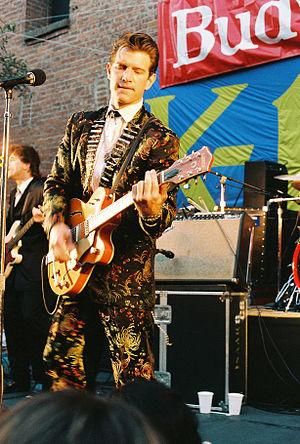
Christopher Joseph Isaak, dit Chris Isaak, né le 26 juin 1956 à Stockton, est un auteur-compositeur-interprète, guitariste et acteur américain.